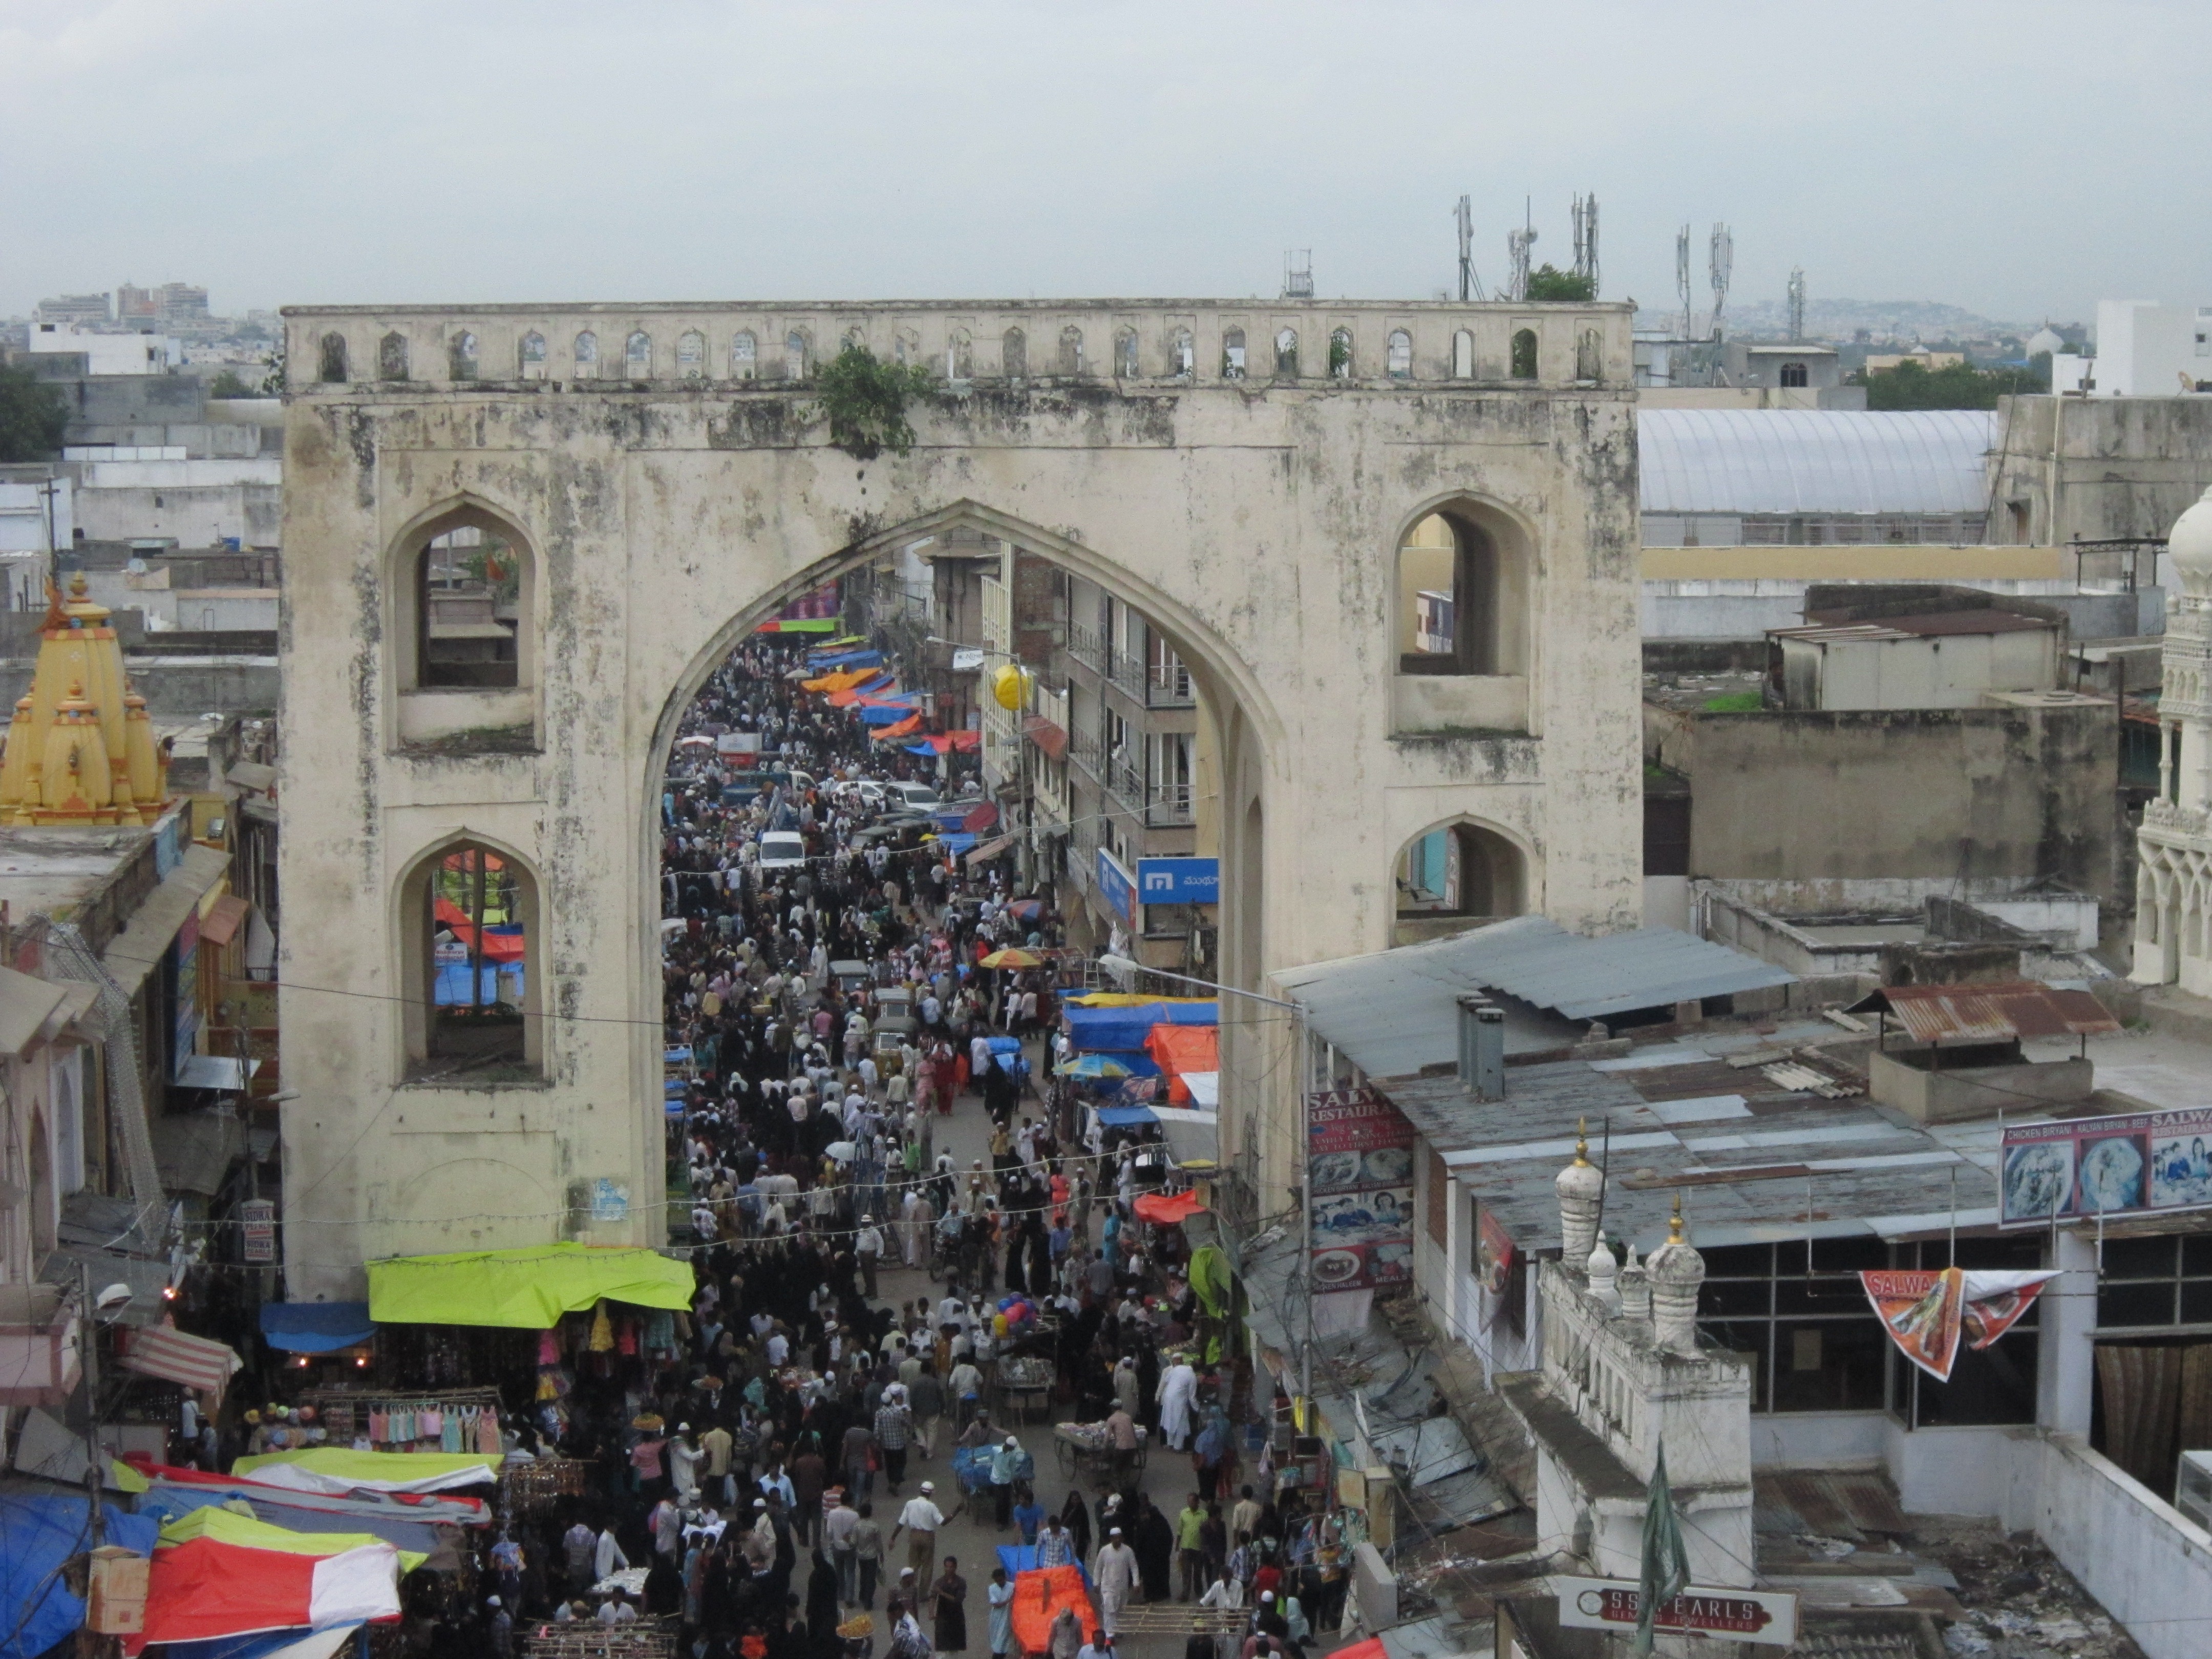
structure, people, town, old, city, stone, monument, travel, arch, historic, archway, historical, minar, minaret, human settlement, moshe